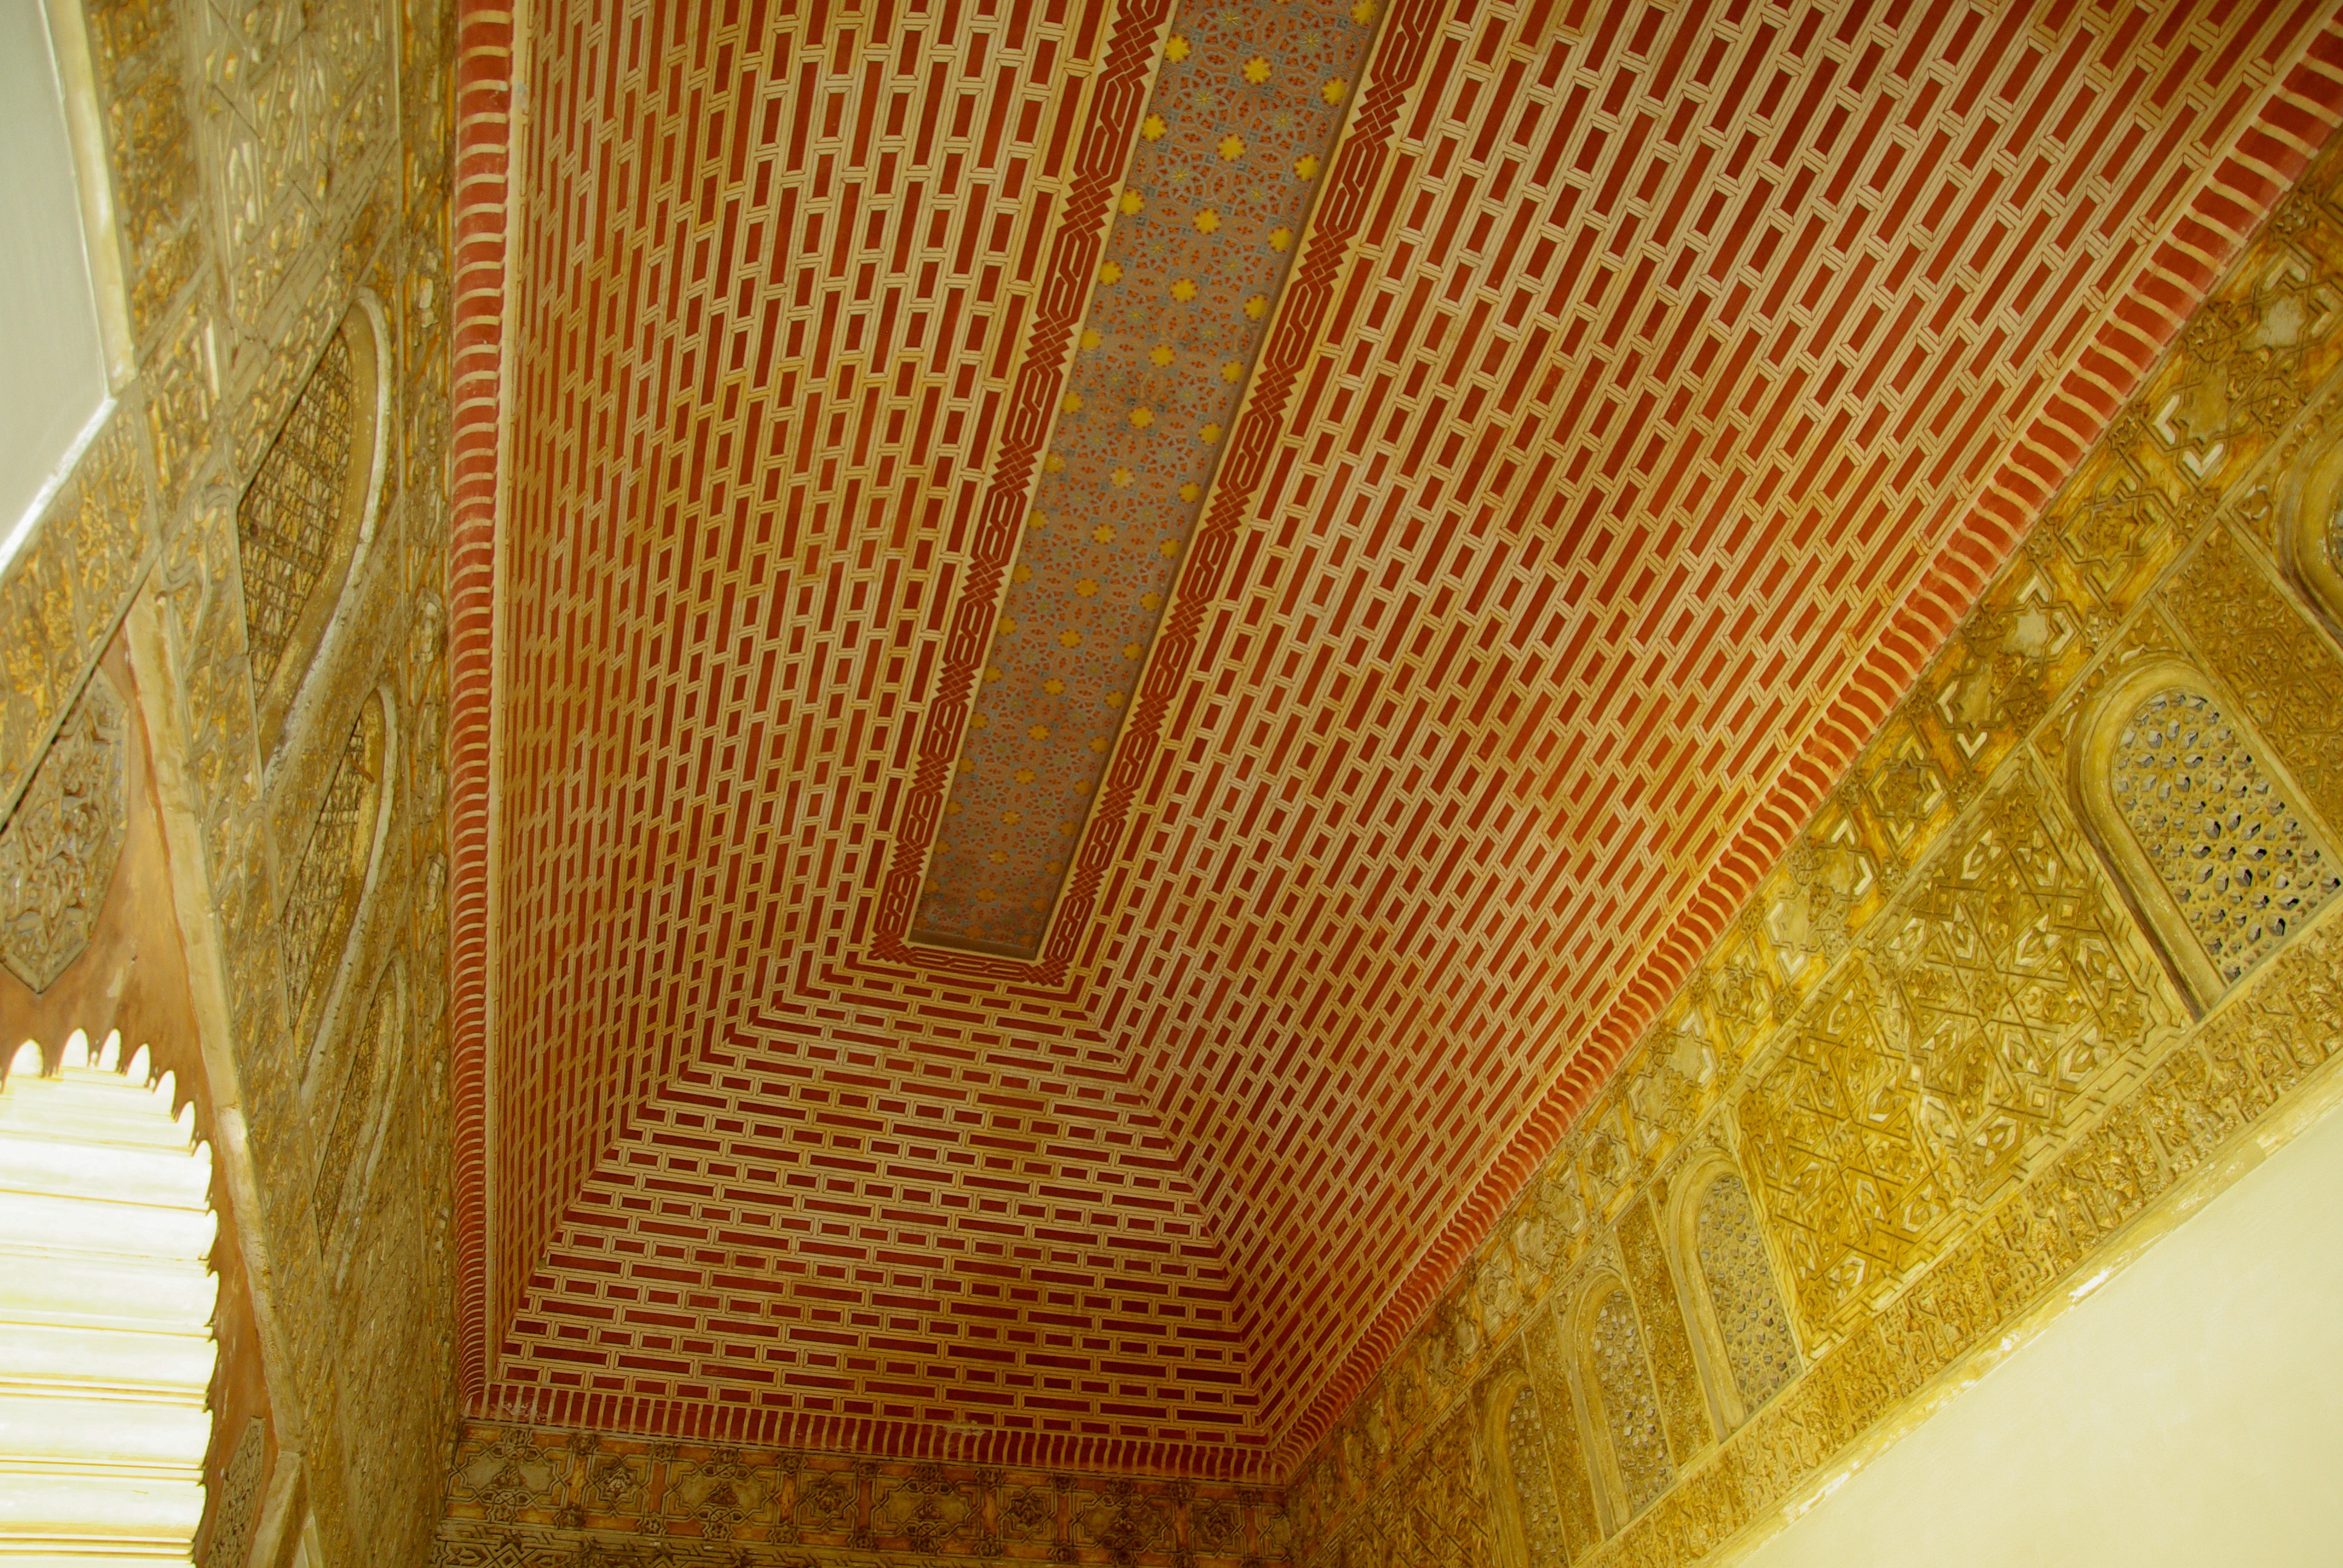
architecture, ceiling, pattern, yellow, material, interior design, textile, art, design, straw, andalusia, vault, malaga, flooring